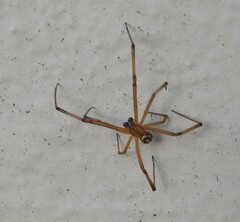
Species: Lactrodectus_hesperus